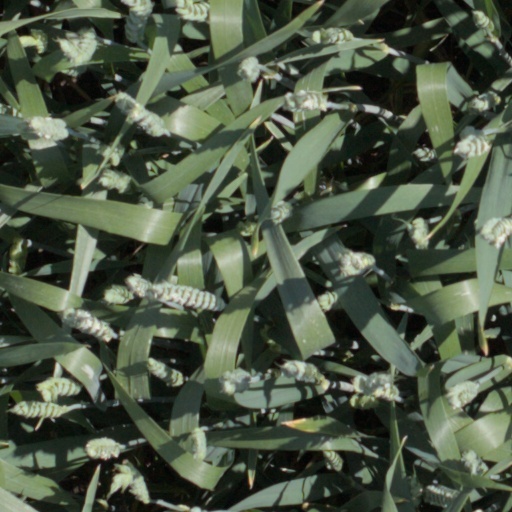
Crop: wheat